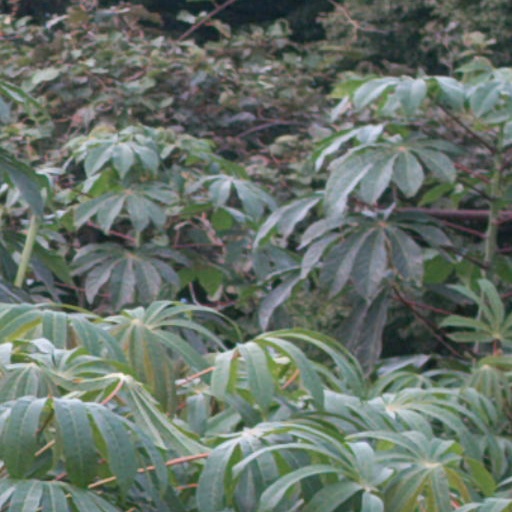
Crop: cassava